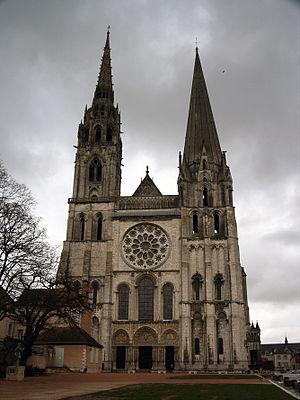
Chaïm Soutine est un peintre juif russe émigré en France, né en 1893 ou 1894 dans le village de Smilovitchi, à cette époque dans l'Empire russe, et mort à Paris le 9 août 1943.